Alternative fuel vehicle

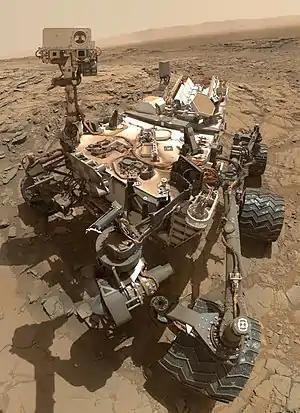
Mars rover "Curiosity" driven by radioisotope thermoelectric generators

LPG or liquefied petroleum gas (LPG) is a low pressure liquefied gas mixture composed mainly of propane and butane which burns in conventional gasoline combustion engines with less CO than gasoline. Gasoline cars can be retrofitted to LPG aka Autogas and become bifuel vehicles as the gasoline tank is not removed, allowing drivers to switch between LPG and gasoline during operation. Estimated 10 million vehicles running worldwide.